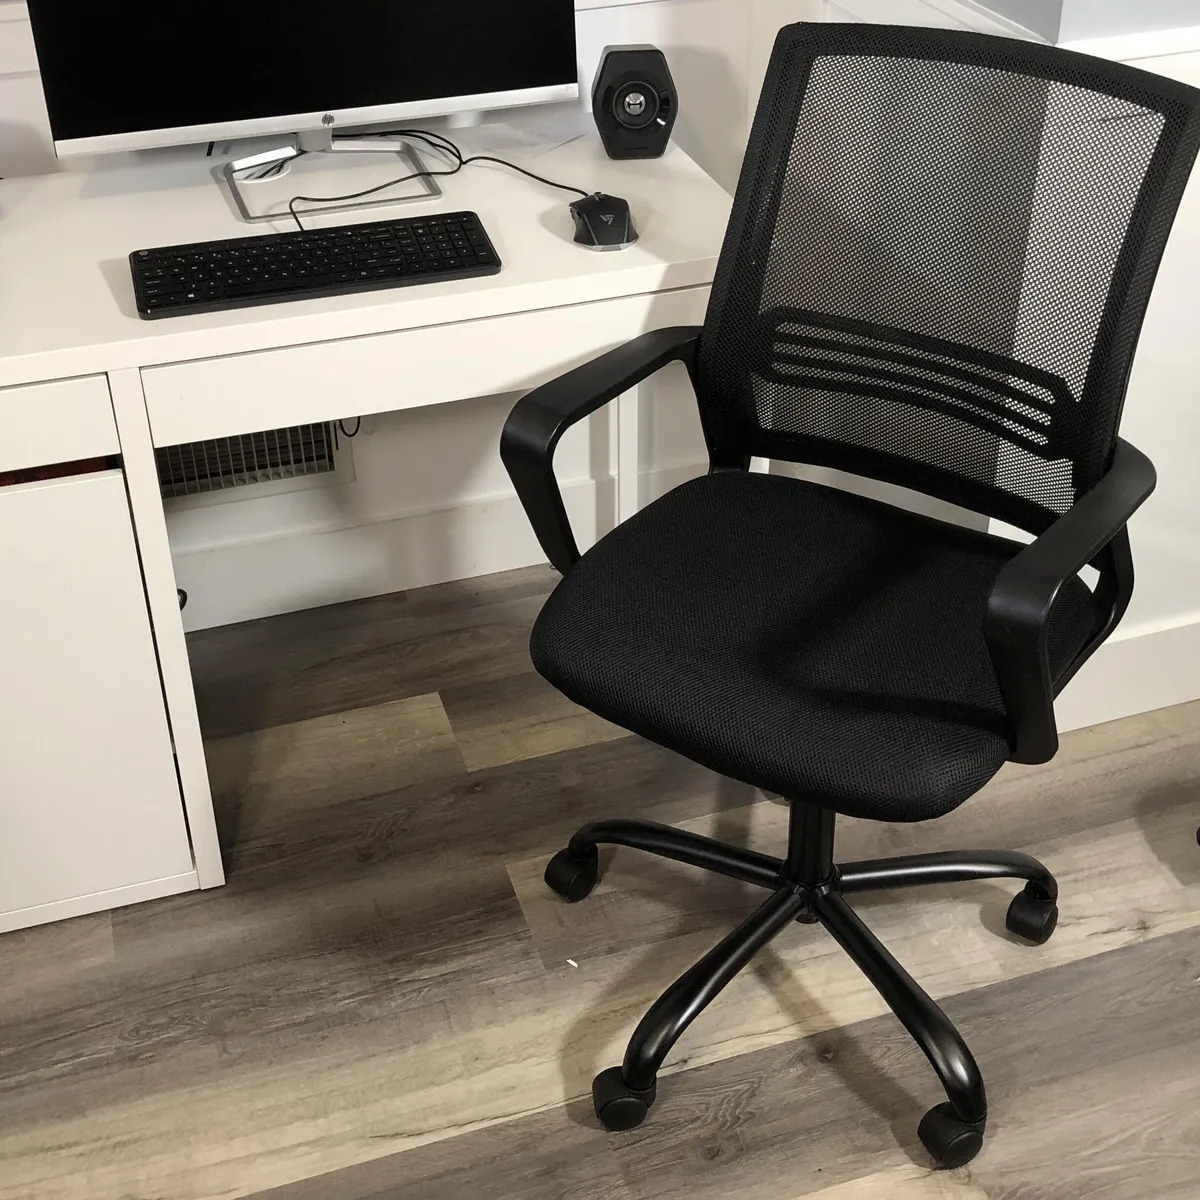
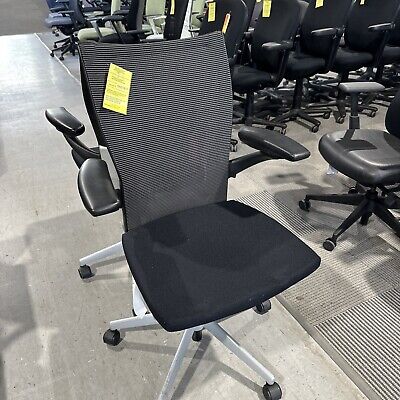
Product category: items_chair
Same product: no